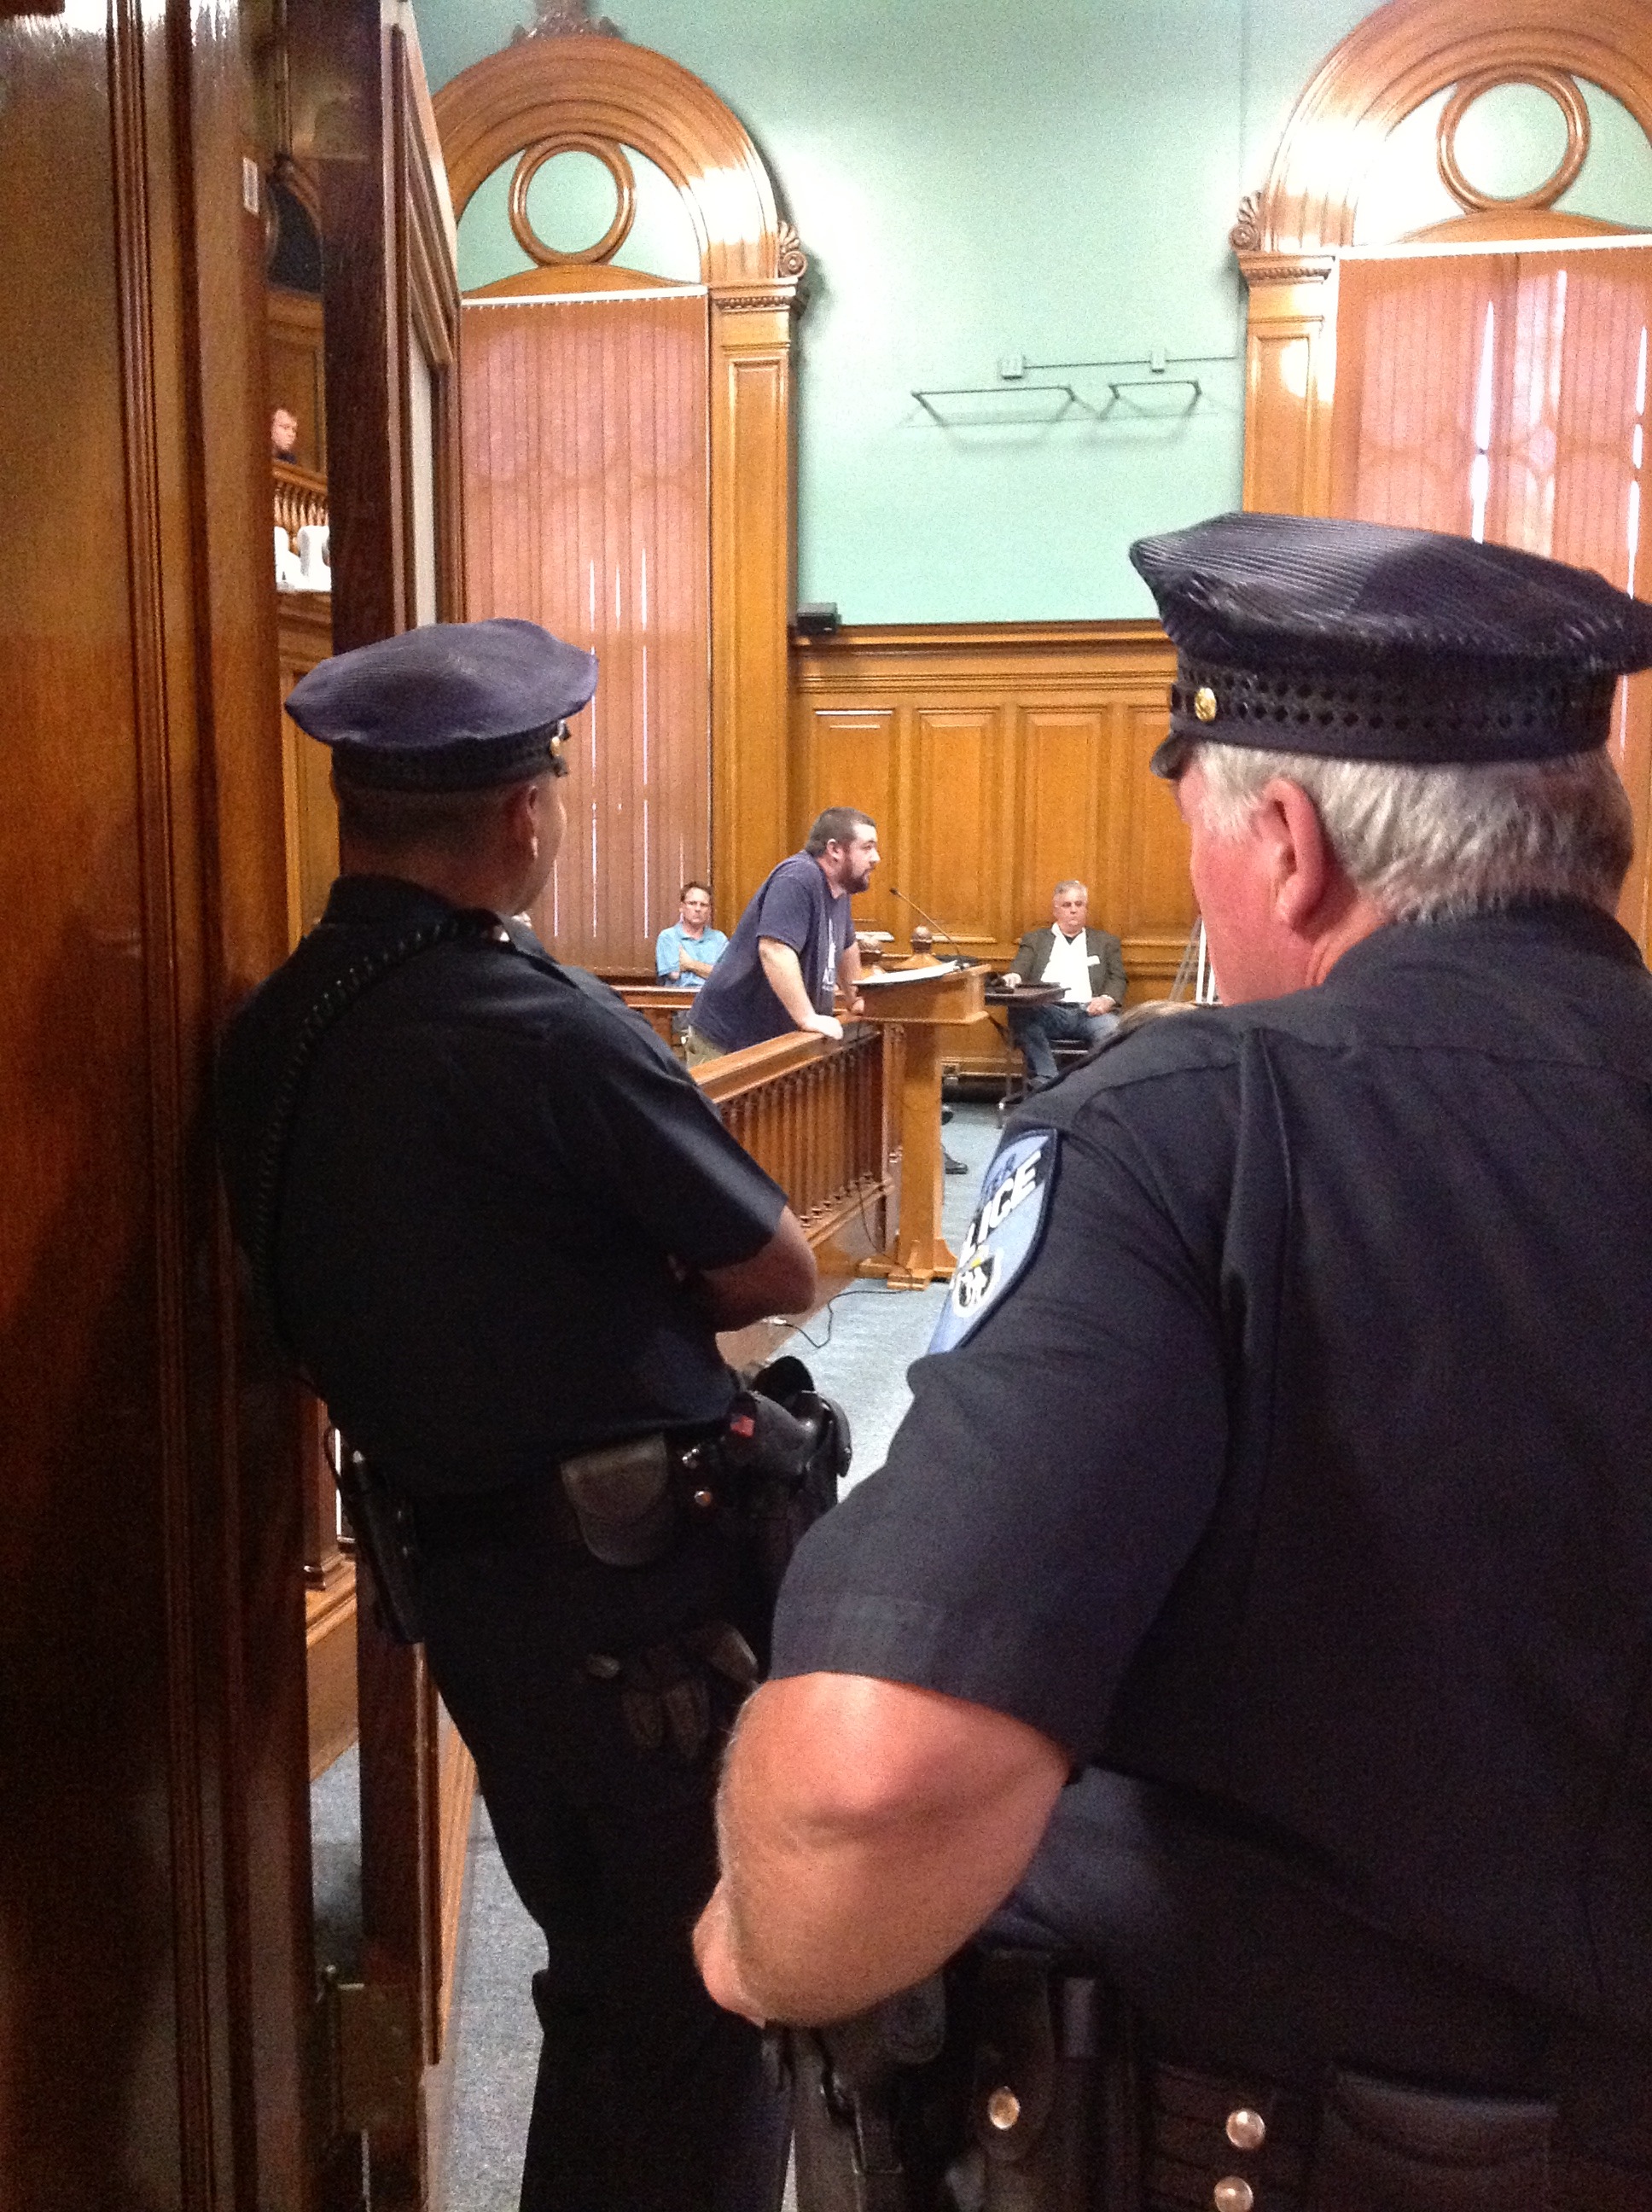
profession, police, official, police officers, police officer, city council, city council meeting, police officers watching, addressing the council, political engagement, giving testimone